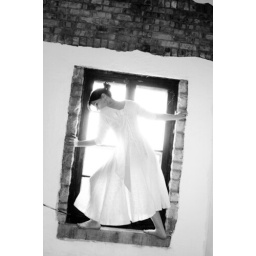
Me in my grandmother's wedding dress catching some light thru the window of my friend's breezeway.